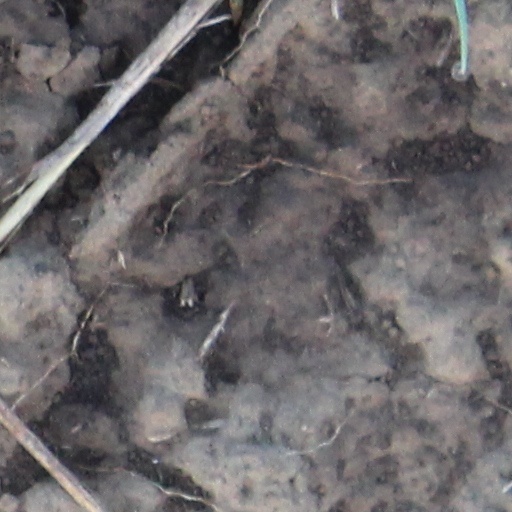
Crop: wheat